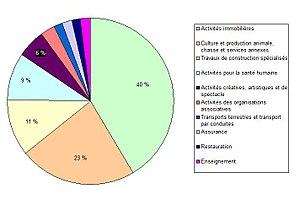
Répartition, en fonction du scteur d'activité, des entreprises de Guengat (Finistère, France).
Guengat [gwɛngat] est une commune du département du Finistère, dans la région Bretagne, en France.